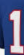
Number: 1